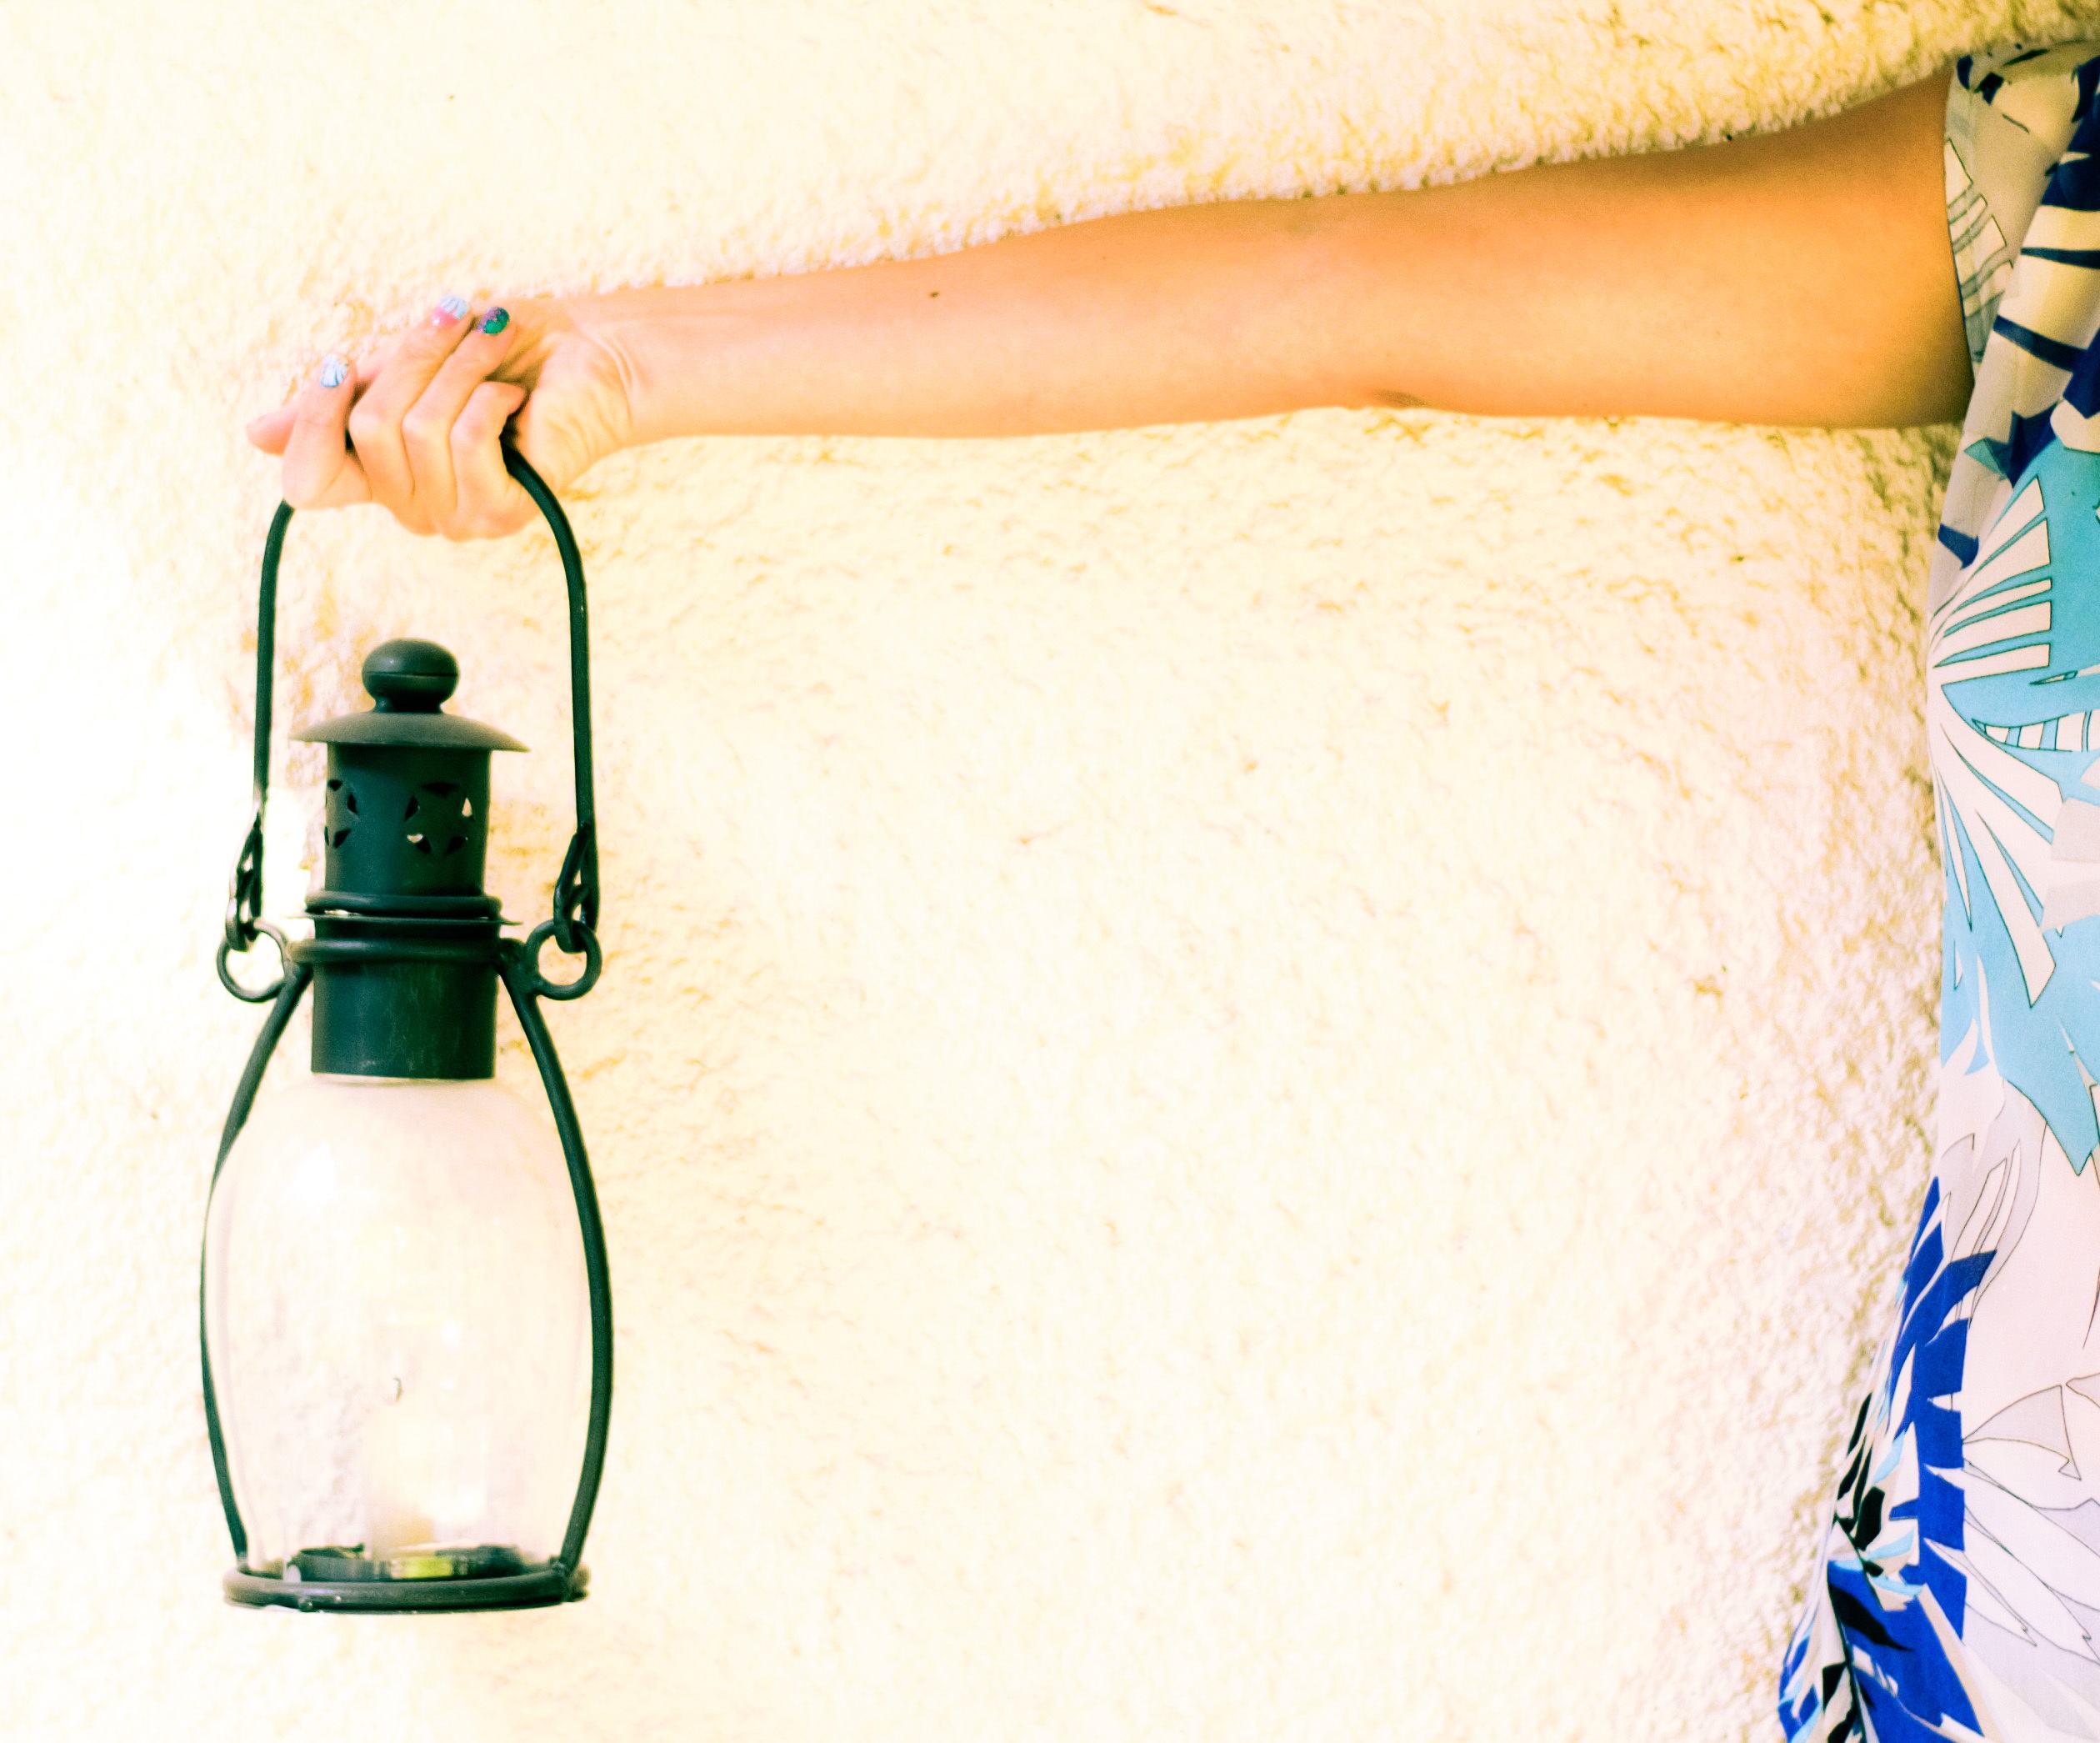
light, wall, bottle, lamp, drinkware